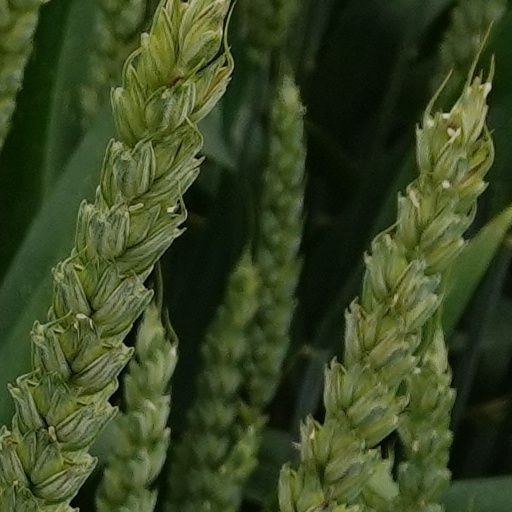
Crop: wheat